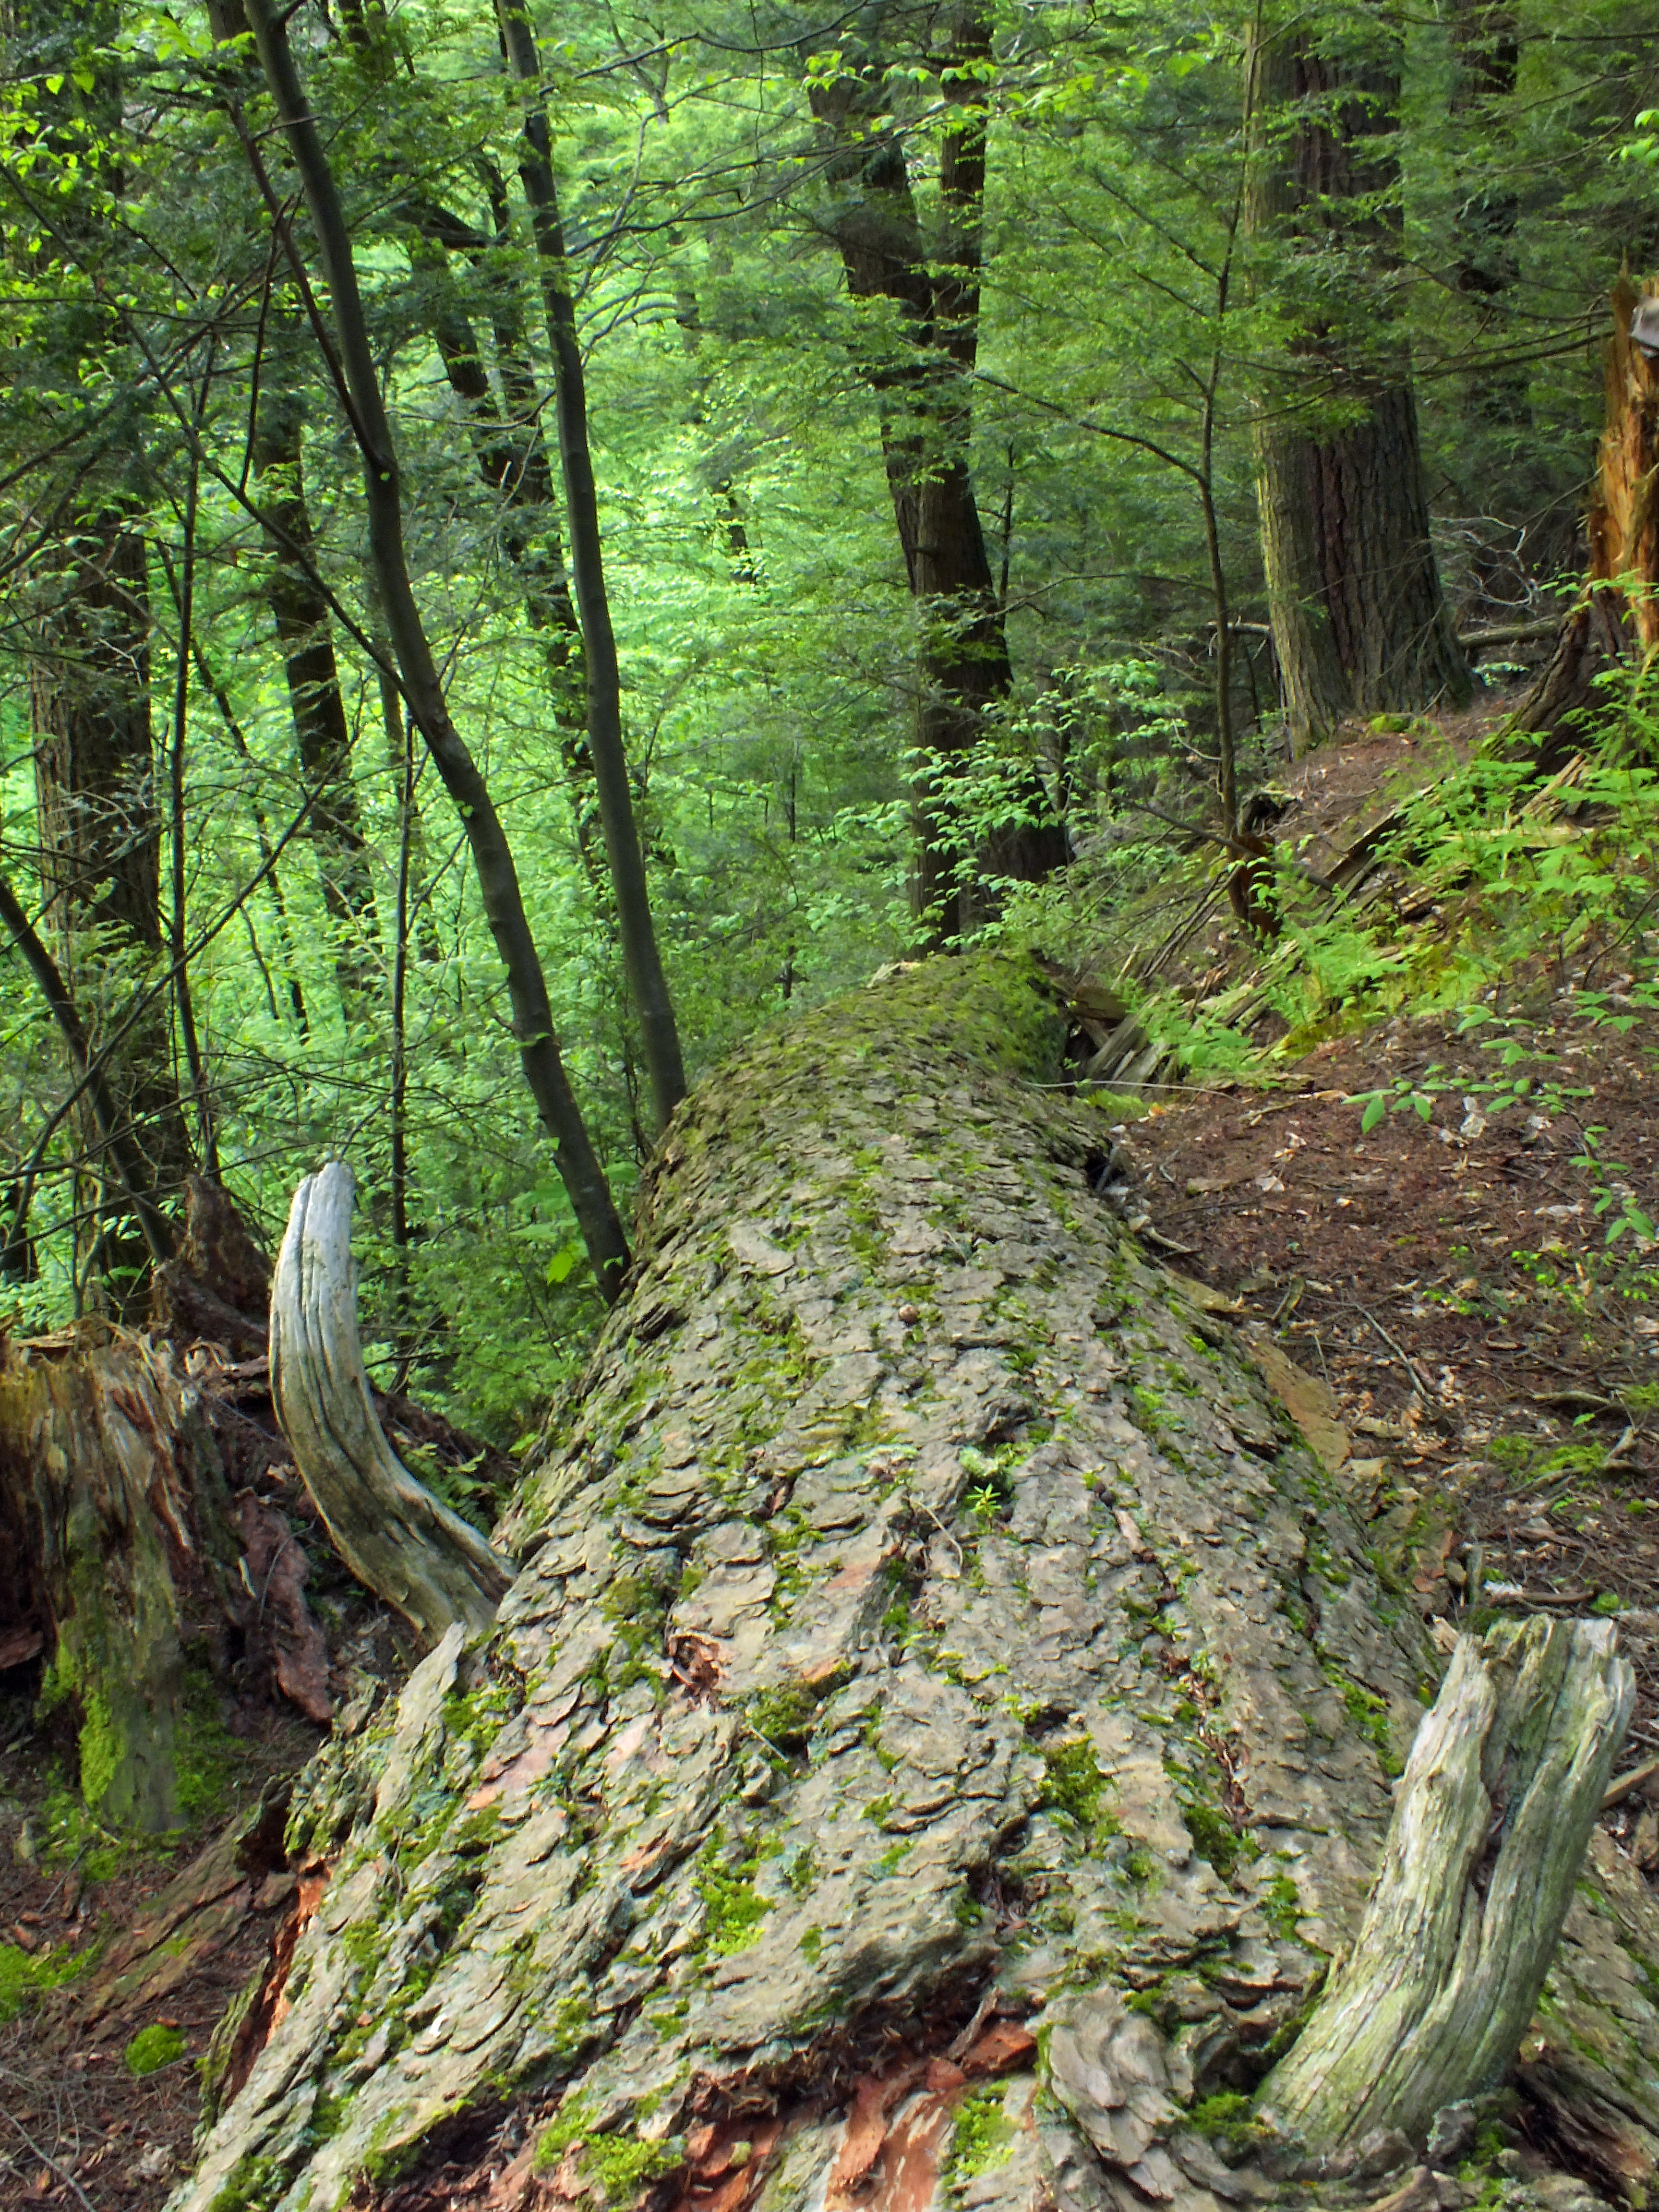
tree, nature, forest, wilderness, plant, hiking, trail, trunk, stream, log, spring, green, jungle, ridge, trees, creativecommons, vegetation, rainforest, deciduous, ravine, pennsylvania, endlessmountains, oldgrowthforest, relictforest, saltspringsstatepark, susquehannacounty, fallbrooknaturalarea, woodland, habitat, ecosystem, biome, old growth forest, natural environment, temperate broadleaf and mixed forest, temperate coniferous forest